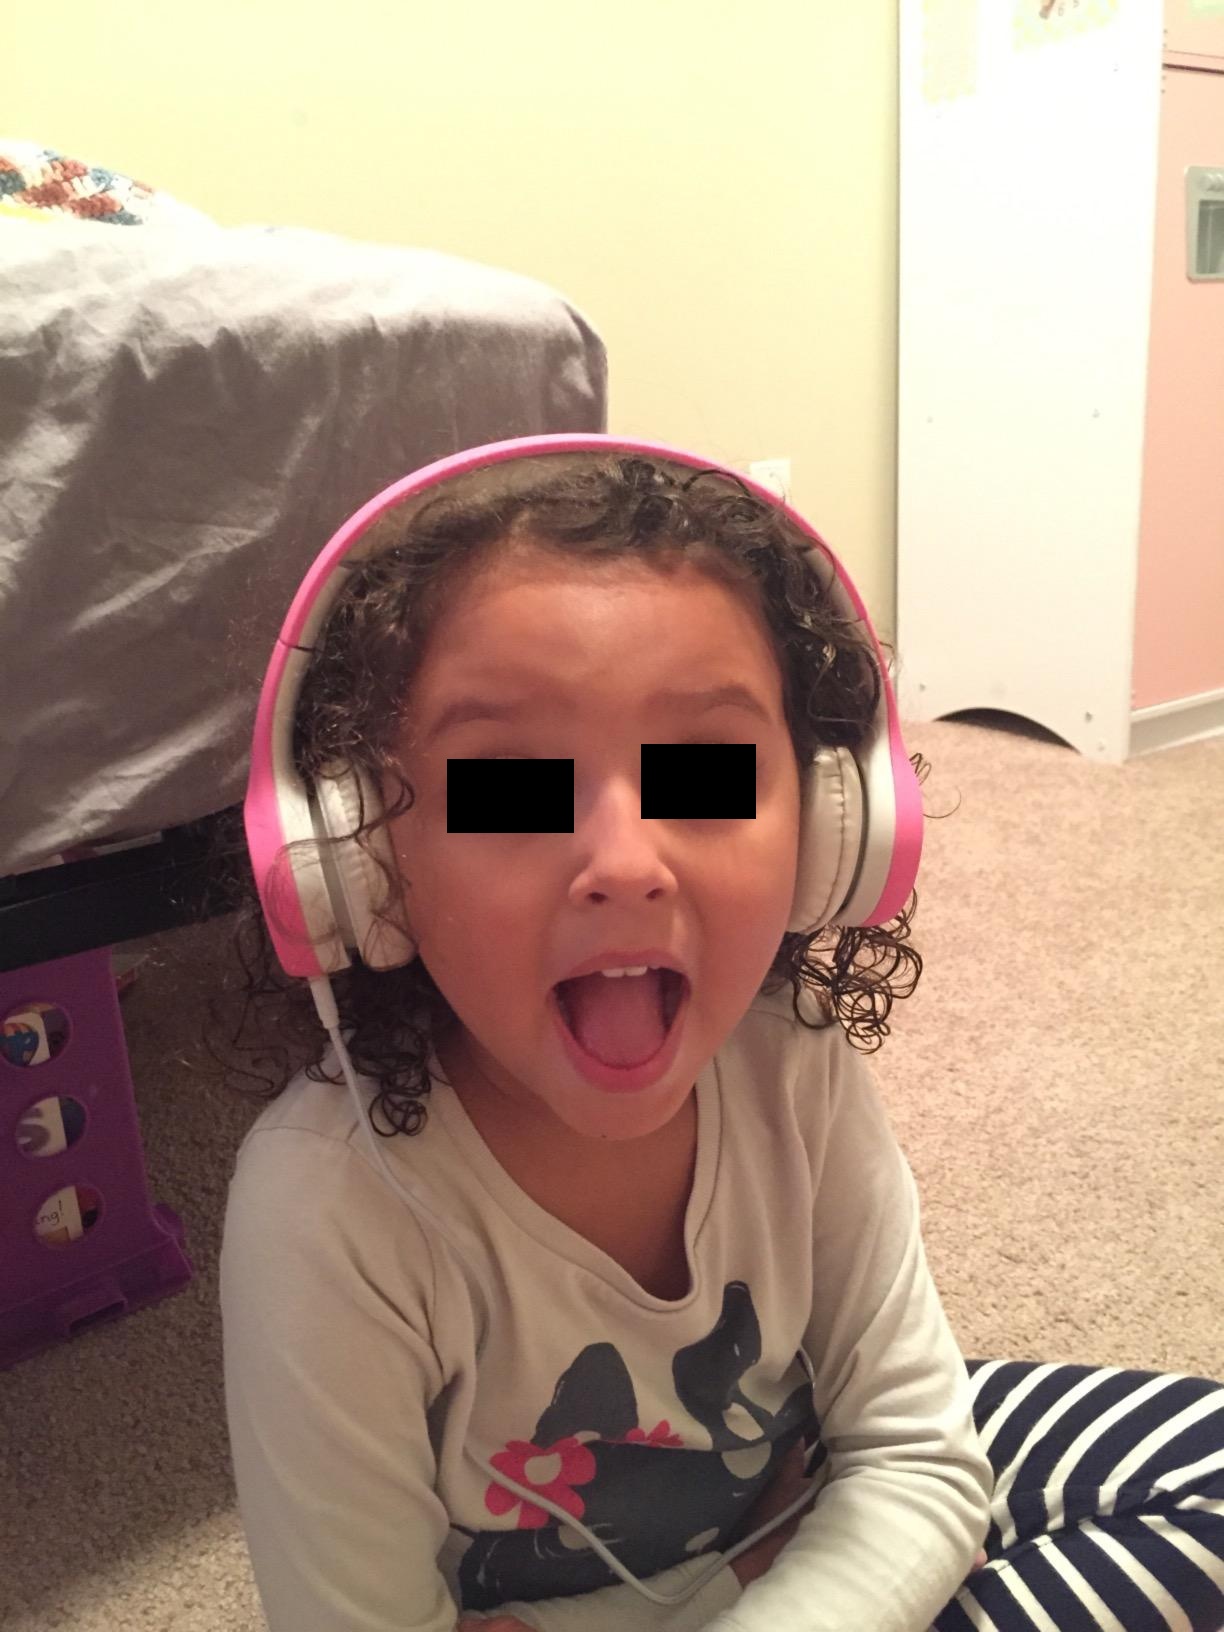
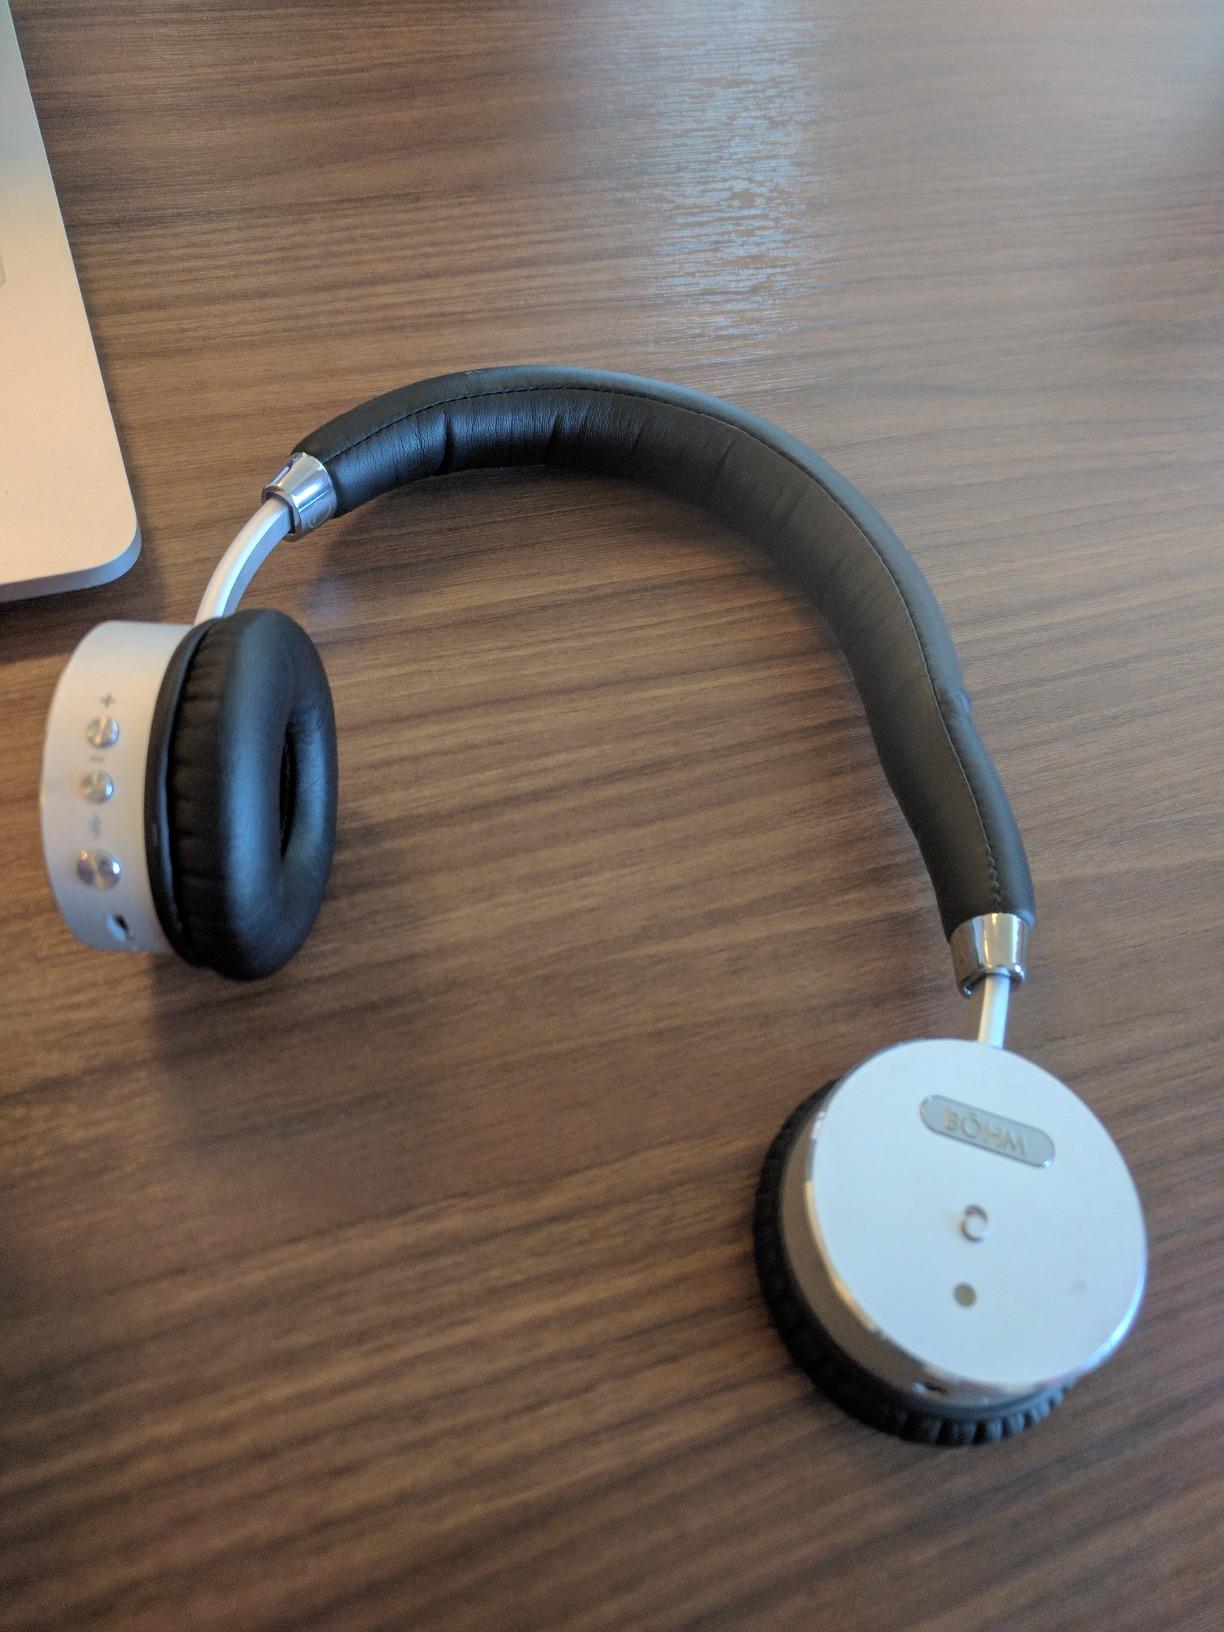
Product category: headphones
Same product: no